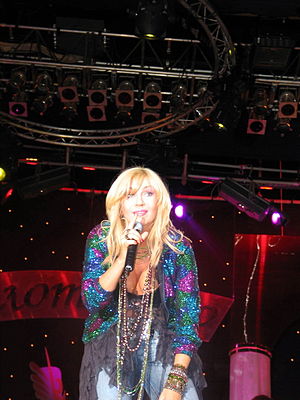
Irina Bilyk
Irina Bilyk er en ukrainsk sanger.